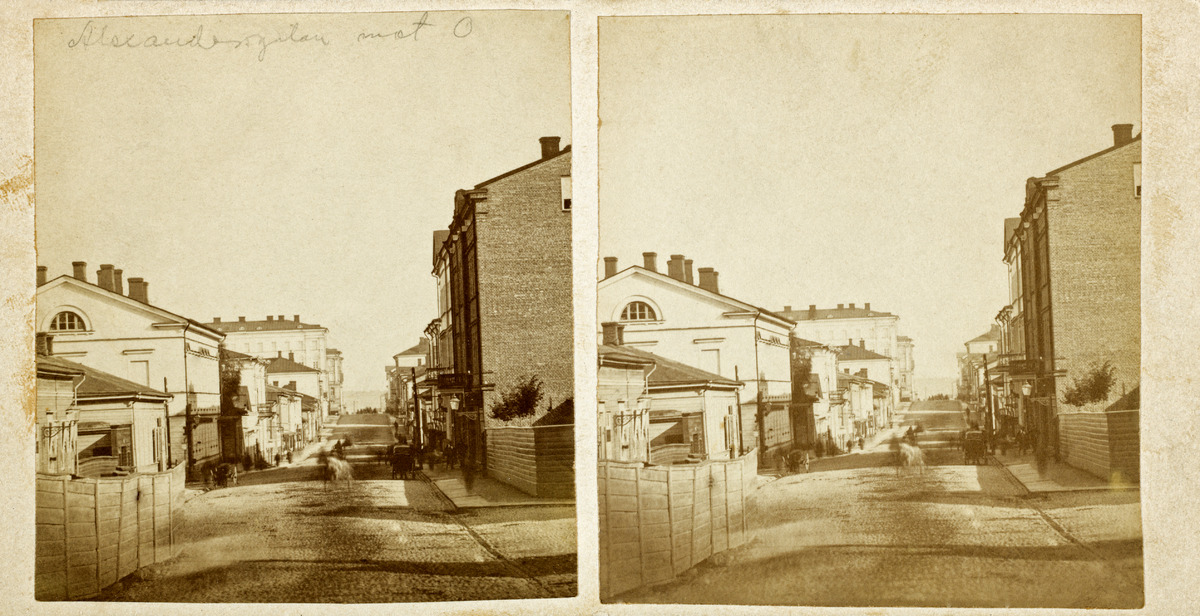
Aleksanterinkatu idän suuntaan
sisällön kuvaus: Aleksanterinkatu idän suuntaan. mustavalkoinen
Kuvaaja: Hultin, Gustaf Edvard, valokuvaaja
Ajankohta: kuvausaika 1887 mahd
Paikka: Suomi, Uusimaa, Helsinki, Kluuvi Helsinki, Aleksanterinkatu
Aiheet: kadut, puurakennukset